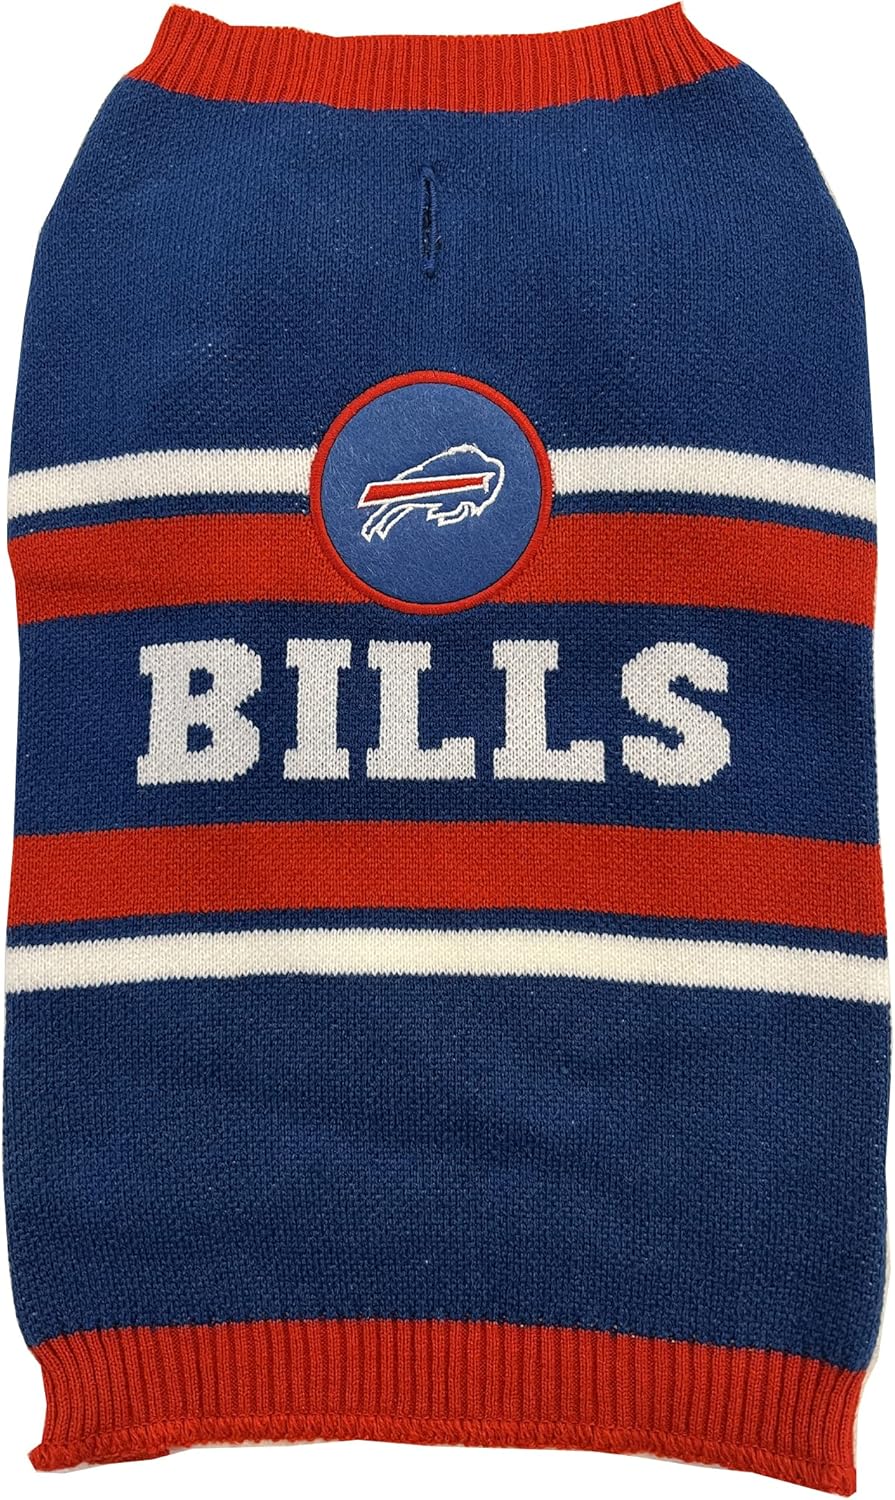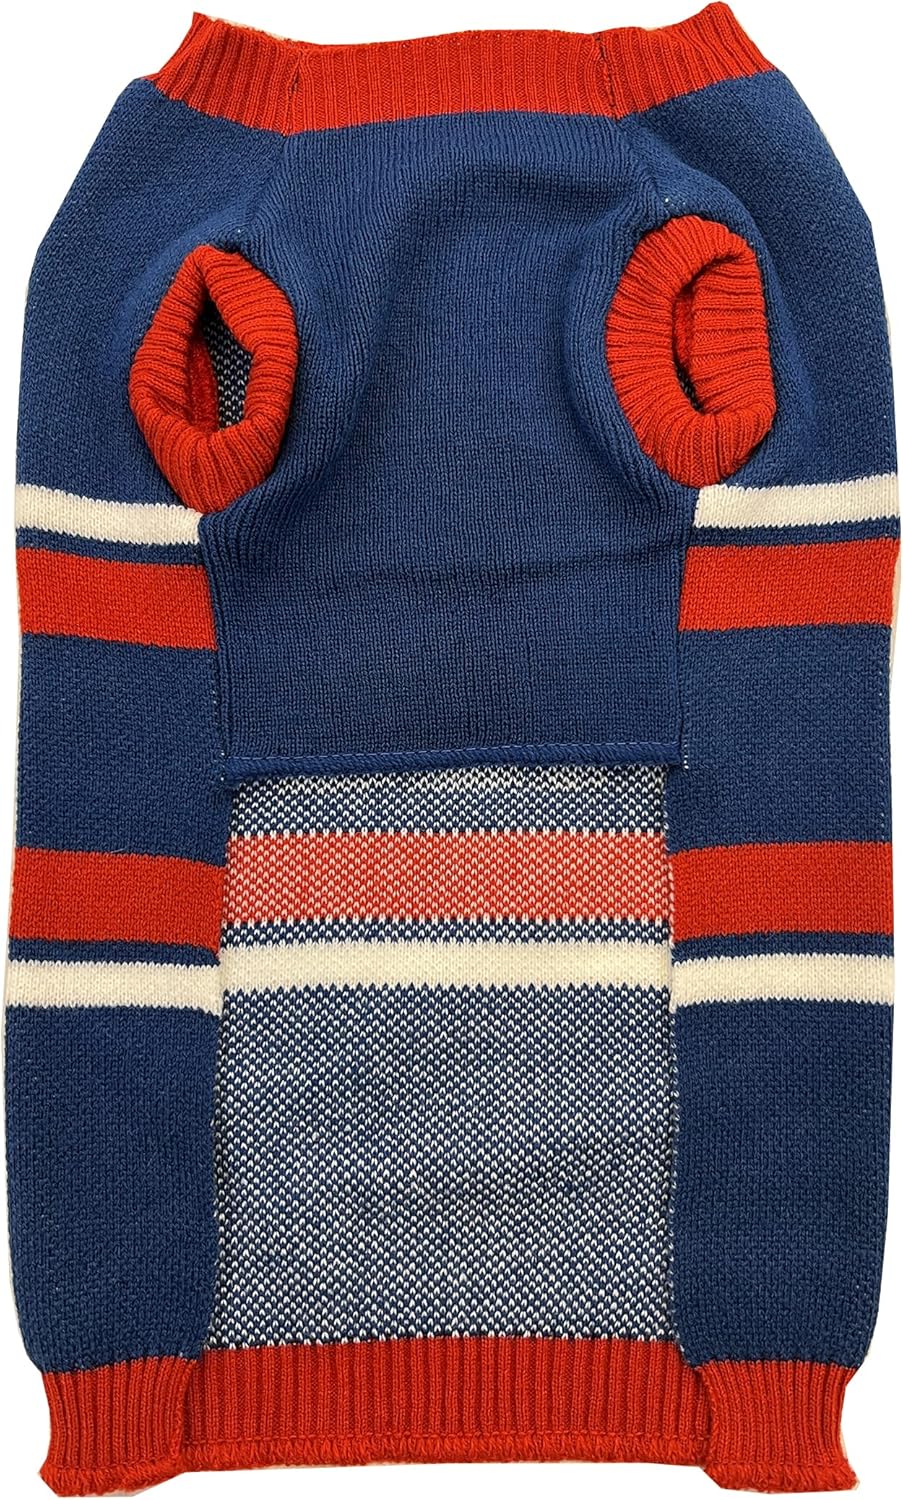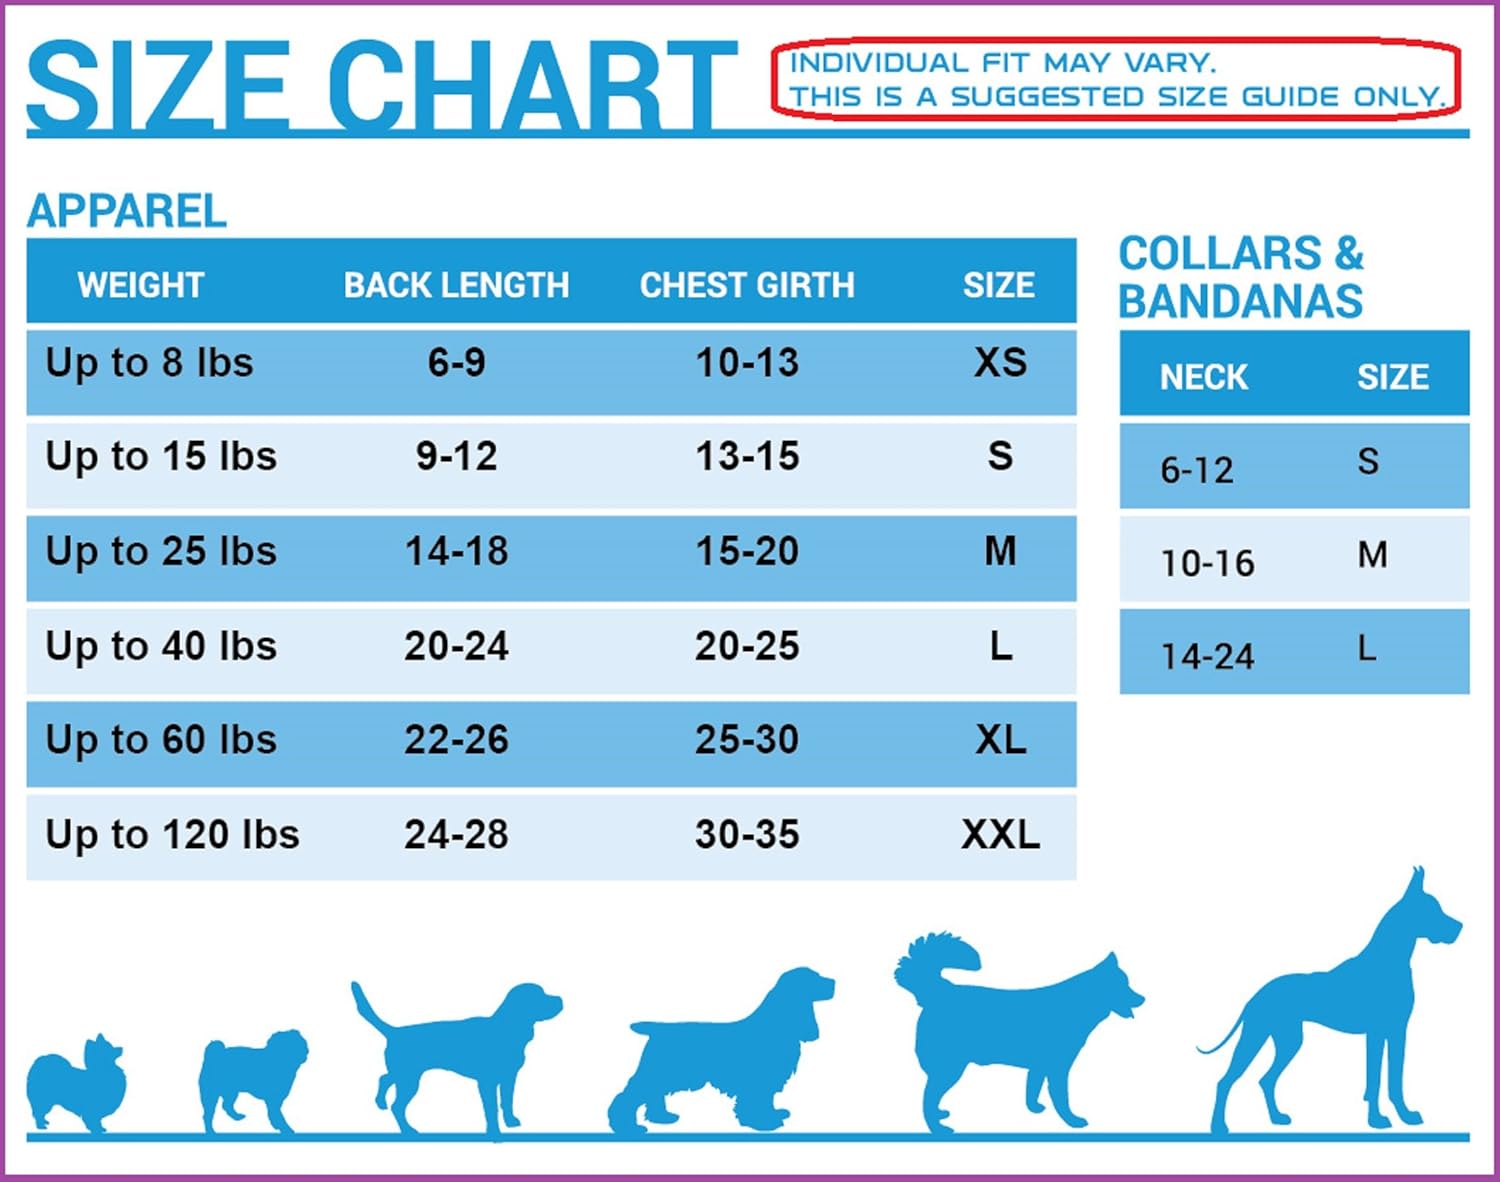
Pets First NFL Buffalo Bills Dog Sweater, Size Medium. Warm and Cozy Knit Pet Sweater with NFL Team Logo, Best Puppy Sweater for Large and Small Dogs, Team Color (BUF-4179-MD)
Category: Pet Supplies
The ALL-NEW Warm Pet Sweater licensed by your favorite sports team with a beautiful embroidery of the team logo made with durable and refined materials! Keep your furry friend comfortable and snug with this Pets First NFL Dog Sweater! Dogs and cats are our good friends, they like to be cared for and kept warm too! This comfortable and beautiful NFL warm sweater shirt for pets is a great way to ensure your pet stays warm and cozy. Have your dog wear our super cool NFL pet sweatshirt with the striking team design on game day!! Great way to show support and make a statement! SUPPORT YOUR league, and get your party guests talking! With the team name and logo embroidered onto the sweater, your pet will be full of pride while wearing this stylish NFL licensed Dog Sweatshirt! PURRRFECT FOR COLD WINTER OUTDOOR WALKS: Your furry-friend needs to go out on a walk, no mater how cold it is, whether its rainy, snowy, icy or just cold... YOU; as a responsible pet-owner must do your part to keep your four-legged baby happy, healthy, safe comfortable! It’s creatively designed with armholes big enough for your dog to comfortably walk and relieve itself when its potty time (go to the bathroom). Equipped with a slit to fit the leash through to conveniently attach to your dog’s collar. Maximum convenience, durability, and comfort! At Pets First we create our products with your furry friends best interests in mind. WARM, BREATHABLE AND STRETCHABLE: Perfect for the cold winter days or for going out on a walk on a chilly night. Our dog sweater is made with soft and comfortable knit fabrics to keep out moisture such as snow and rain. Additionally it keeps the warm air in, so your dog always stays warm and cozy. The knit materials are not too thick, so your dog can keep it on all day and wear it indoors as well. Easy to take on and off, simply slide over your dogs head. You are all set to take your dog for a walk - even in the cold weather! Get in some much-needed exercise with your puppy in all seasons with this adorable dog sweater. Add to your cart today and become a proud owner of the Pets First NFL Dog Sweater! This COOL PET SWEATER comes in most NFL TEAMS: Arizona Cardinals, Atlanta Falcons, Baltimore Ravens, Buffalo Bills, Carolina Panthers, Chicago Bears, Cincinnati Bengals, Cleveland Browns, Dallas Cowboys, Denver Broncos, Detroit Lions, Green Bay Packers, Houston Texans, Indianapolis Colts, Jacksonville Jaguars, Kansas City Chiefs, Los Angeles Chargers, Los Angeles Rams, Miami Dolphins, Minnesota Vikings, New England Patriots, New Orleans Saints, New York Giants, New York Jets, LA Raiders, Philadelphia Eagles, Pittsburgh Steelers, San Francisco 49ers, Seattle Seahawks, Tampa Bay Buccaneers, Tennessee Titans and Washington Commanders Team. While you buy this coolest sports shirt for your pet, why not buy our matching PETS FIRST NFL PET GEAR? NFL COLLARS, NFL TEE SHIRTS, NFL JERSEYS, NFL Pet Hoodies, NFL Pet Leashes, NFL Pet Bandanas, NFL Pet Toys, NFL Pet Reversible Bandanas, NFL Pet Beds, NFL Pet Pillows, NFL Pet Car Seat Covers, NFL Cat Collars, NFL Cat Scratcher Toys, NFL Dog Water Bottle, NFL Collapsible Bowl.... Buy the whole NFL Pet Collection you are sure to be READY for ANOTHER GREAT WIN!!! Licenses: Pets First has secured licenses with Major League Baseball (MLB), Major League Baseball Players Association (MLBPA), National Football Association (NFL), National Football Players Association (NFLPA), National Hockey League (NHL), National Basketball Association (NBA), REALTREE, LAUR DIY, JOHN DEERE over 50 of the top colleges in the country (NCAA). NEW Generic Pet Products Supplies: Specialized in Training Pads too: As our customers relationship continues to flourish, weve introduced the BEST TRAINING PEE WEE DOG PADS on the market! Checkout the "Pets First Pet Products on Amazon" Looking for more non-licensed Pet Supplies but HIGH-QUALITY? Pets First has now launched a generic line that include the popular below products; Pets First Premium Training Pads, Pets First Premium Grooming Brush, Pets First Premium Self-cleaning Slicker Brush, Pets First Premium Comb, Pets First Premium Nail Clipper, Pets First Premium Nail Grinder, Pets First Premium Bath Brush, Pets First Premium Cat Toys, Pets First Premium Dog Scissors more... Just search on Amazon our Premium Pets First Pet Supplies and ADD TO CART NOW! When you are a Pet Owner, you are part of the Pets First family! At Pets First well always have you covered!
Features: NFL WARM DOG SWEATER: Officially licensed by the NFL for DOGS & CATS! – Pets First's NFL licensed products for pets are designed just for you! If you are a Football Fan and you care about your pet then this NFL PET SWEATER is right up your alley and great for your furry friend. -- It will keep your pet warm and comfortable in the cold winter days and it will make those outdoor walks more enjoyable! | WARM AND COZY DOG SWEATER FOR THE FOUR-LEGGED FAN - Love your dog? Love football? WARM KNIT PET SWEATER Features your favorite NFL TEAM's NAME & LOGO embroidered in vibrant colors! The warm knit material is great for the cold winter & the look is perfect so that your dog can stand-out at any occasion! Be prepared to receive many compliments. | CAT SWEATER TOO! Your cat is an NFL fan too. For sizing specifications, please refer to the Size Chart below the item's picture. - Avoid returns and frustration by measuring your pet & making sure the sizes match our Pets First Size Chart before placing your order! | PREMIUM QUALITY DOG SWEATER - Sewn with high quality materials, this Pets First adorable dog sweater is made to last. Conveniently designed with a slit on the back of the sweater to simply attach your leash to the collar (NOT INCLUDED). Care instructions: Machine wash delicate, cold water, line dry, do not iron. ADD TO CART NOW!!! | Great choice for a GIFT: If you’re looking for the perfect gift to send to your friend, boss, co-worker, neighbor, colleague, or a family member, look no further! These will do the trick & their puppies will be delighted too! | Age Range Description: All Life Stages